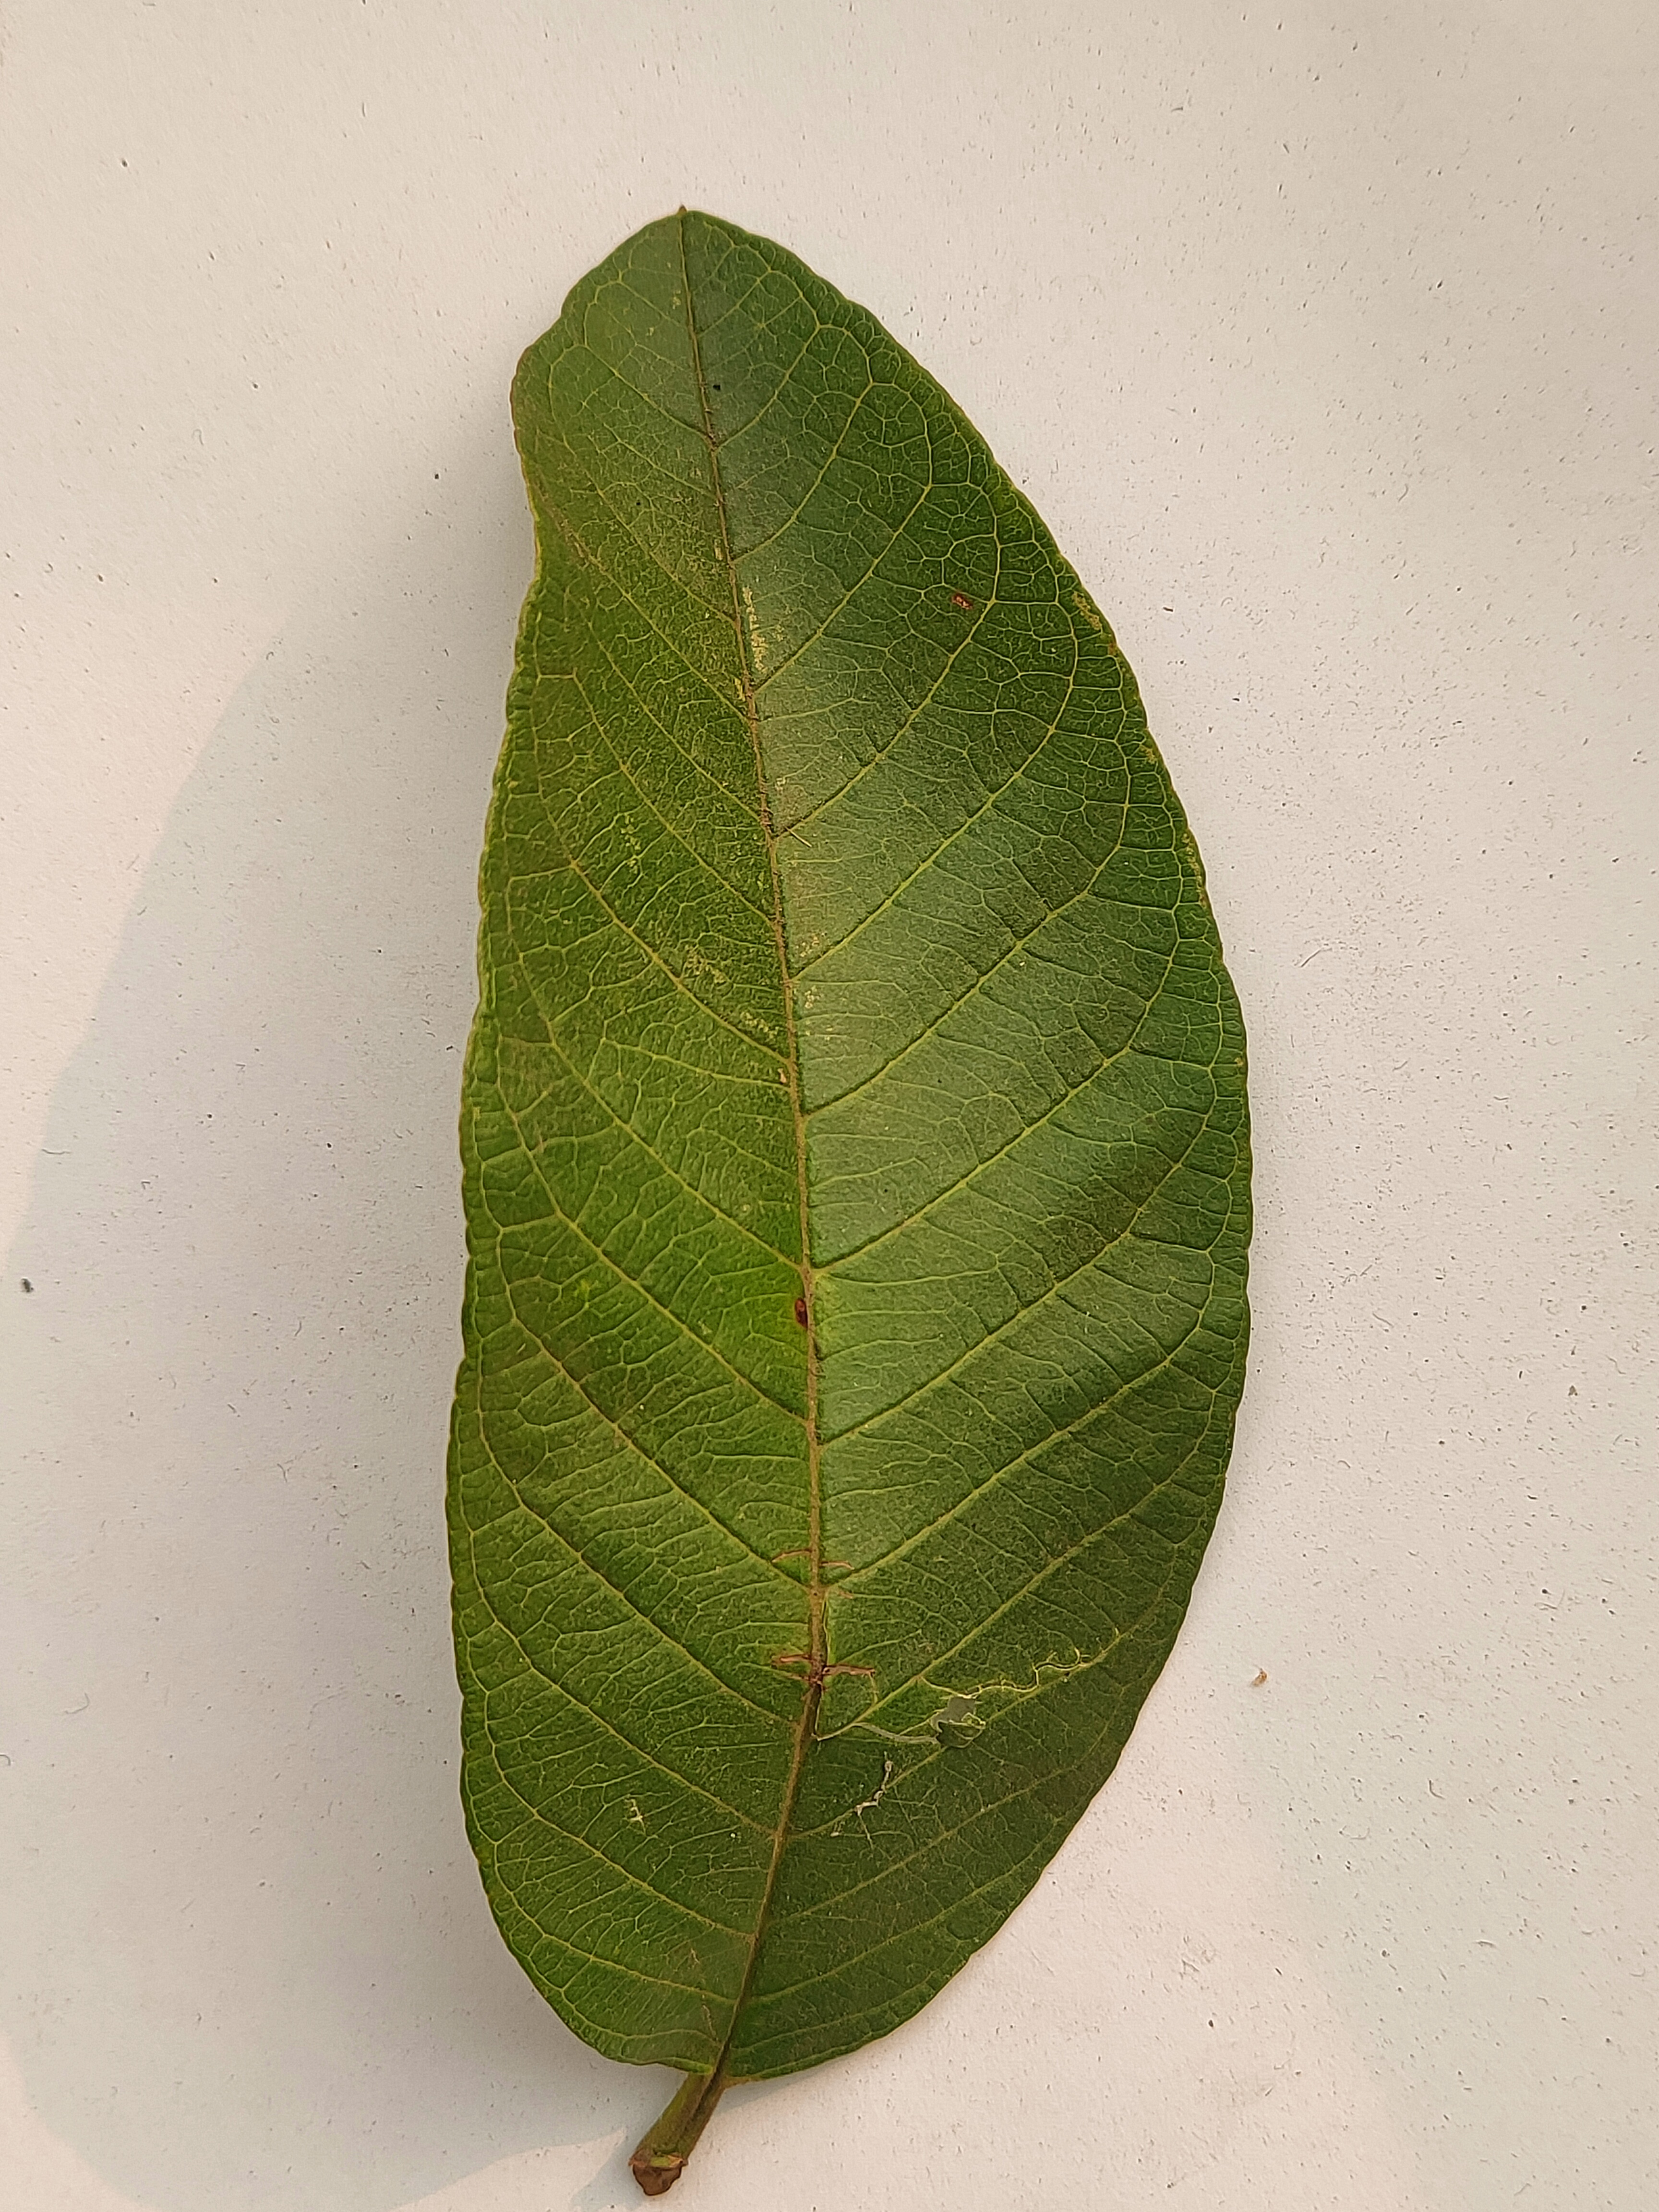
Leaf variety: Guava